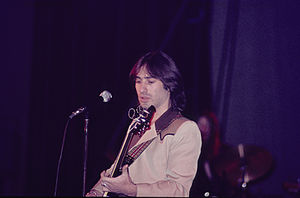
Lol Creme
Lol Creme, 1976
Laurence Neil Creme, bedre kendt som Lol Creme, er en engelsk musiker og musikvideoinstruktør, der er mest kendt for sin tid som guitarist i rockgruppen 10cc og vokalist i duoen Godley & Creme, og de to har instrueret videoer til Peter Gabriel, U2, 10cc og Frankie Goes To Hollywood.